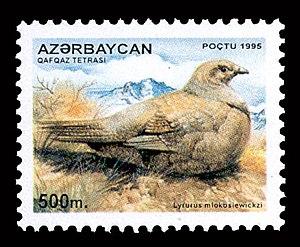
Le Tétras du Caucase est une espèce d'oiseau de la famille des Phasianidae. Il habite, comme son nom l'indique, les montagnes du Caucase.